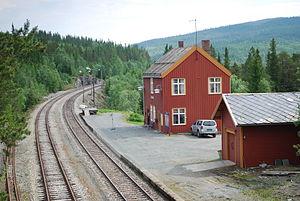
Le réseau ferroviaire de Norvège comprend 4 087 kilomètres de ligne de chemin de fer dont 2 622 km sont électrifiés et 242 sont en double voie. Il compte 696 tunnels et 2 790 ponts.
La gare de Kopperå stasjon est une gare ferroviaire de la Meråkerbanen située dans la commune de Meråker dans le comté et région de Trøndelag.